Toronto Maple Leafs

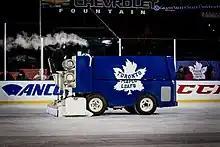
A Maple Leafs–branded zamboni during an AHL game between the Grand Rapids Griffins and the Toronto Marlies. The Marlies is the Leafs' AHL affiliate.

The first AHL affiliate owned by the Maple Leafs was the Rochester Americans, a team the Leafs initially co-owned with the Montreal Canadiens from 1956 to 1959, before MLGL bought out the Canadiens' share in the team. MLGL held sole ownership of the team until it was sold to an investor group in 1966. However, it continued to serve as their minor league affiliate until 1969. The Leafs did not have an AHL affiliate from 1969 to 1978 and relied on placing their drafted players with other team's affiliates. However, after several poor draft picks and having insufficient control over their prospect's development, MLGL opted to reestablish their own farm system; co-founding the Marlies franchise in 1978, and operating the Cincinnati Tigers of the Central Hockey League from 1981 to 1982. The Marlies were initially established as the New Brunswick Hawks, and were later relocated to St. Catherines, Newmarket, and St. John's, before finally moving to Toronto in 2005.